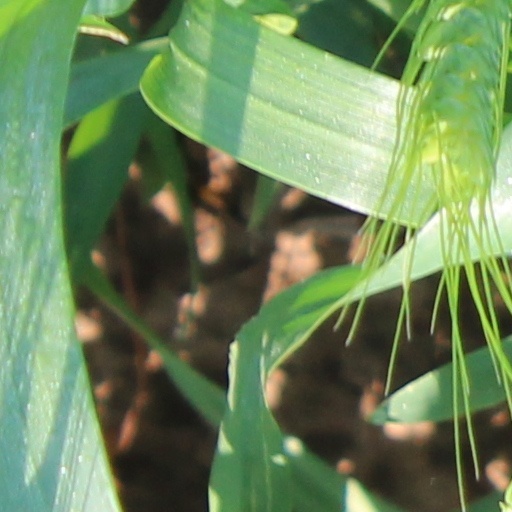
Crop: wheat